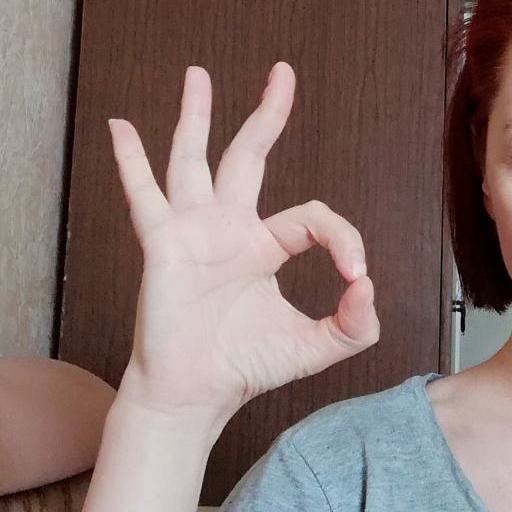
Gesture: ok